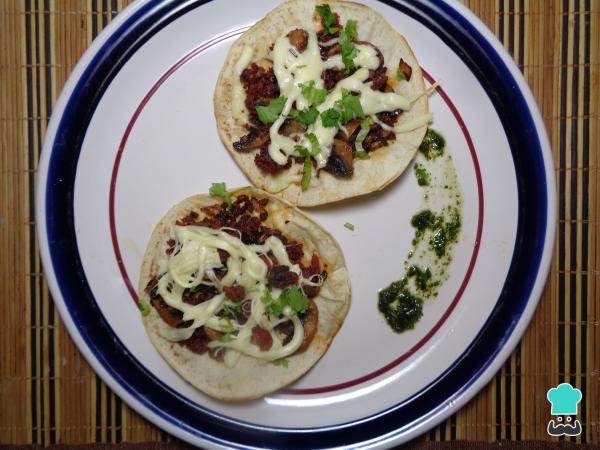
Una vez se gratinen nuestras tostadas de champiñones con queso estarán listas para disfrutarse, acompañándolas con un poco de cilantro picado y aderezadas con tu salsa favorita.